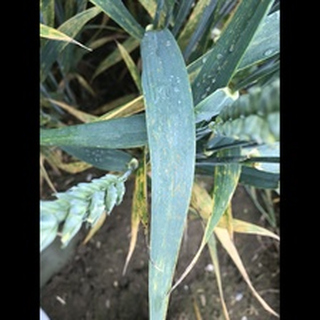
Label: wheat_brown_rust